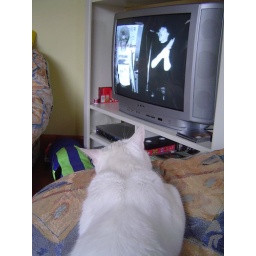
watching the new U2 video for window in the sky.